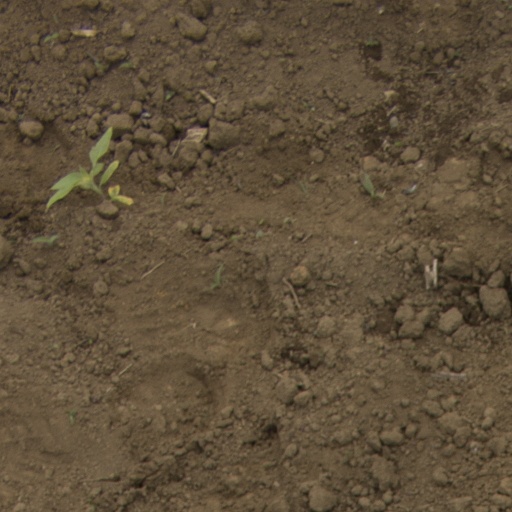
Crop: Jerusalem artichoke